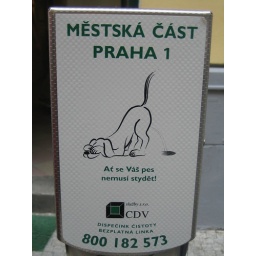
Unlike Amsterdam, dog poop on the sidewalk is unacceptable. The city provides little bags right underneath these signs.